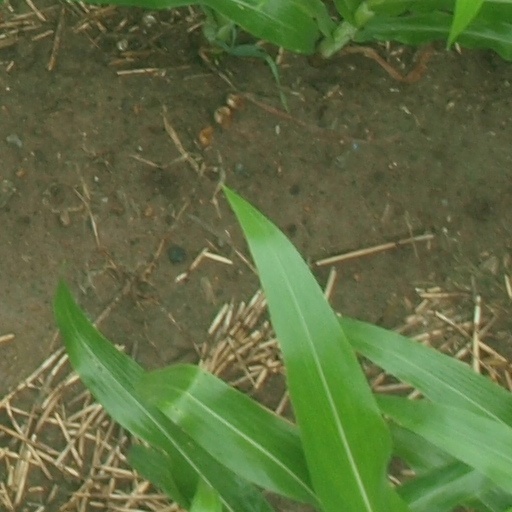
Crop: maize; corn